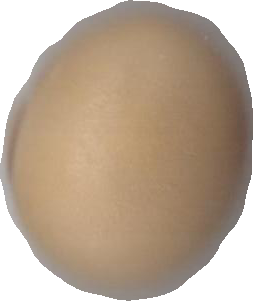
Variety: Grobogan